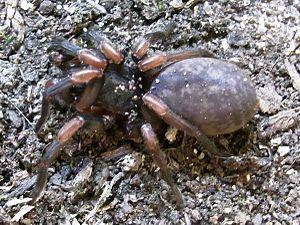
Stanwellia hoggi est une espèce d'araignées mygalomorphes de la famille des Pycnothelidae.